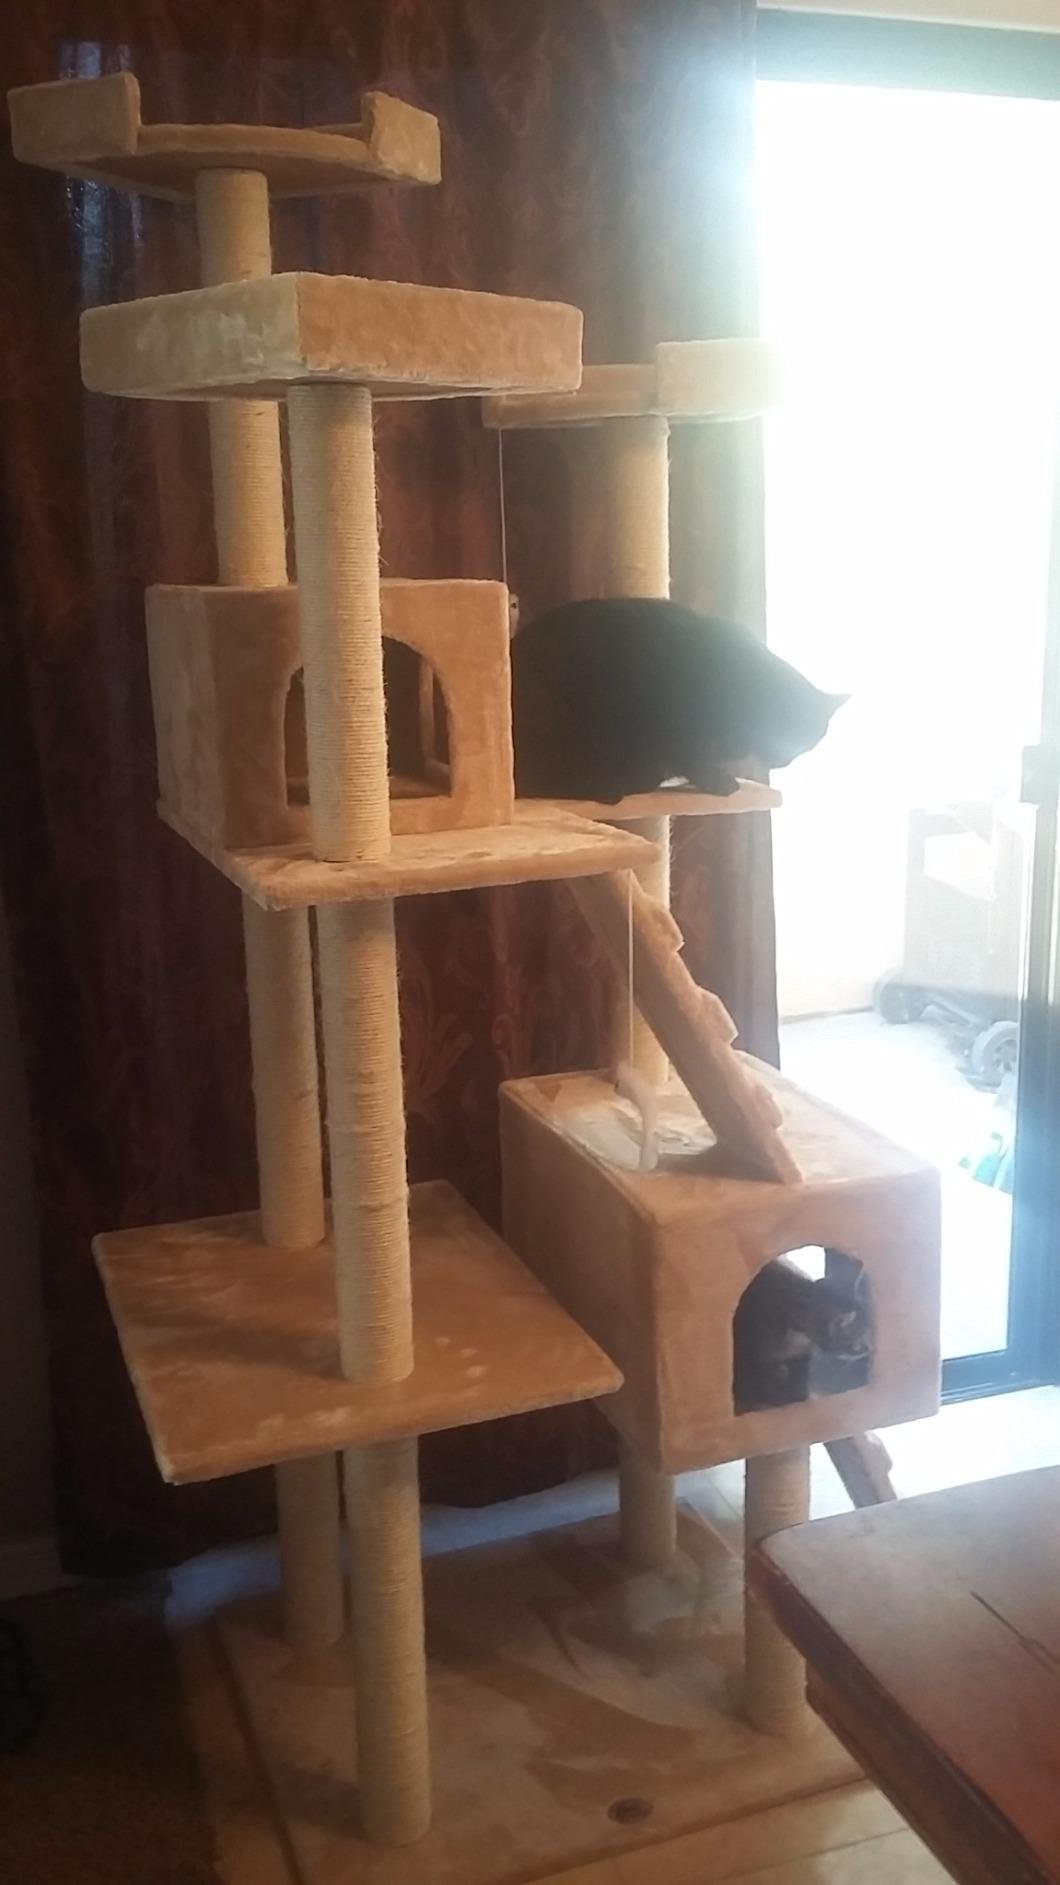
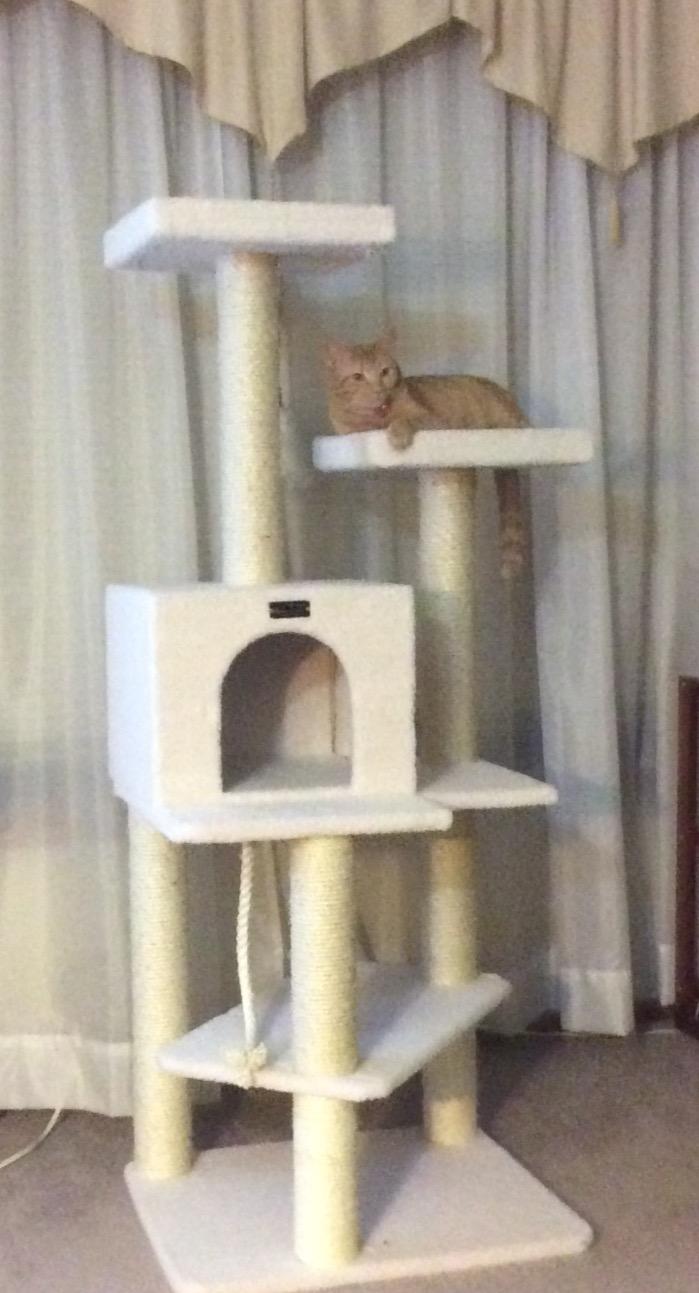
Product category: items_cat tree
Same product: no